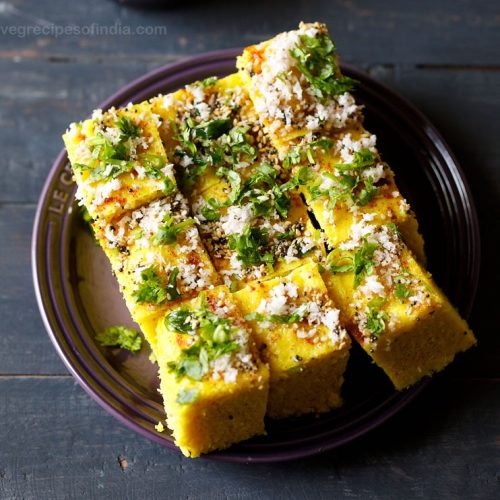
Dish: dhokla